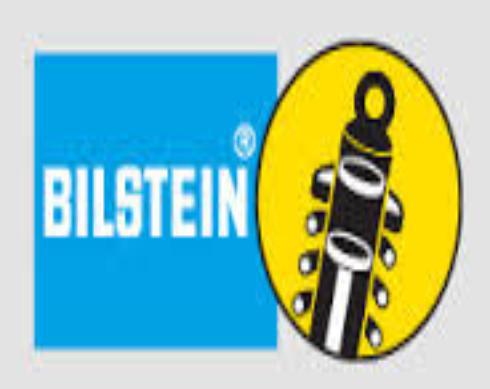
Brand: Bilisten
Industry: Transportation